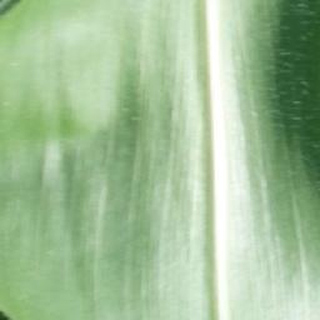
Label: healthy_corn